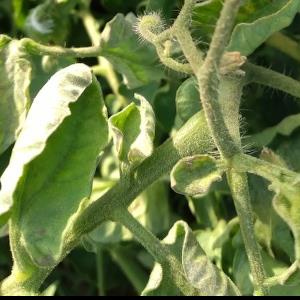
Crop: Tomato
Condition: virosis-d